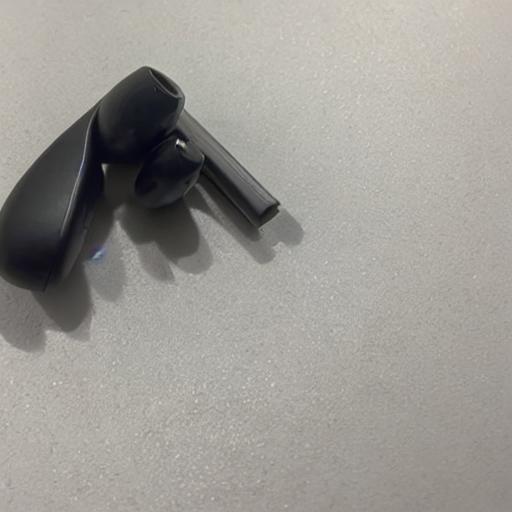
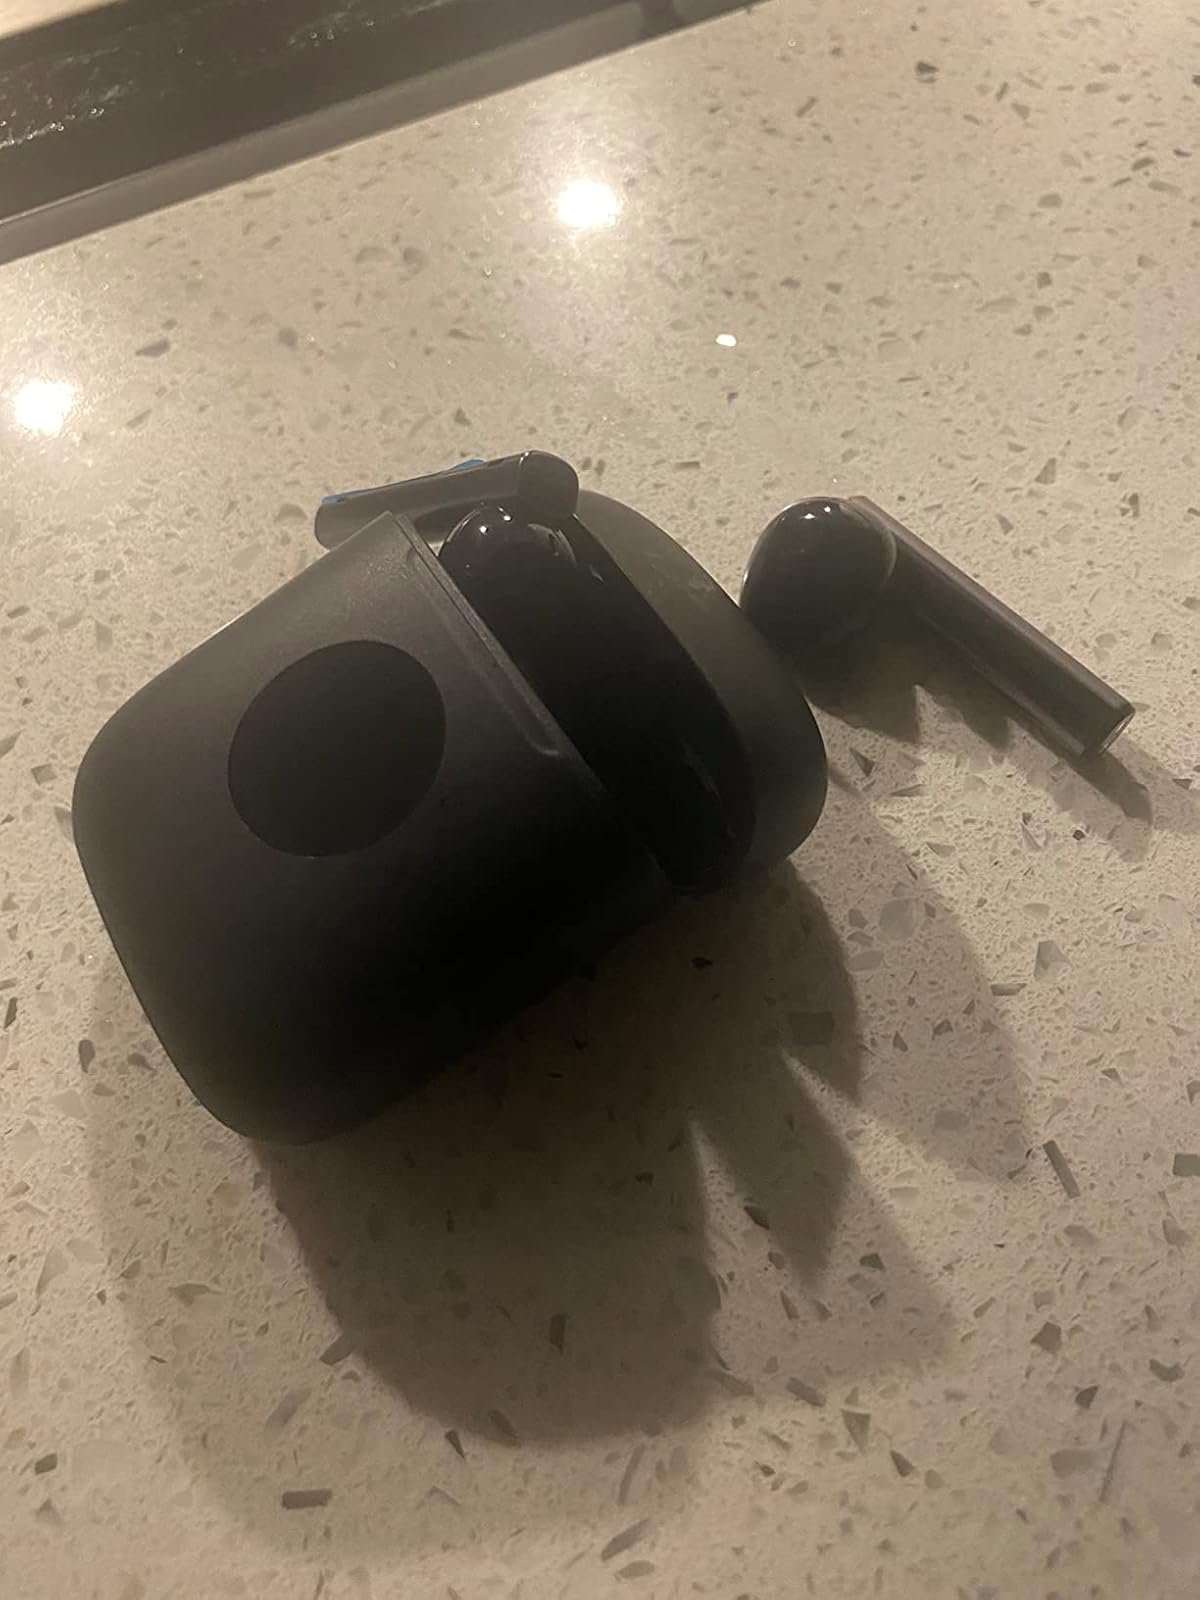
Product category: earbuds
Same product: no